Kanem–Bornu Empire

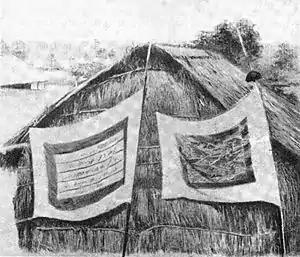
Battle flags of Rabih az-Zubayr

The Kanem–Bornu Empire of the "shehu"s was substantially weaker than it had been a few centuries earlier. Much of its former western territory remained under the Sokoto Caliphate and the state was cut off from the trans-Saharan trade in the north. The economic basis of the state had been further weakened by European pressure to end the slave trade. An economic crisis in Europe had also caused alternate export goods, such as ivory and ostrich feathers, to lose their value. By the 1850s, the army the empire was able to muster numbered about 10,000 cavalry (500 armored) and a larger number of infantry. These numbers were a sharp decline from the army fielded by al-Kanemi mere decades prior, which numbered 30,000 cavalry and 9,000 spearmen.